Fort St. Pierre Site

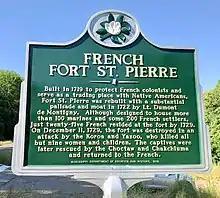

French Louisiana was established in 1699, with New Orleans founded as a major center in 1718. French explorers of the Yazoo River valley first took place between 1698 and 1706, when French missionaries were active in the area. By then, English traders from the Province of Carolina had already established relations with the Chickasaw people of northern Mississippi, and were making inroads with the Natchez people further south. The missionary activity ceased when one of them was murdered by the Natchez. An expansion of French Louisiana was thwarted by France's inability to support the colony during the War of the Spanish Succession (aka Queen Anne's War in English North America, 1702–1713). The French established Fort St. Pierre in 1719 as a northern outpost between these peoples, as a means to blunt English trading influence and further their own. The fort was a substantial palisaded complex, surrounded by a moat. It was destroyed in a surprise attack on December 11, 1729, by a band of Natchez, whose leadership had become hostile to French incursions on their territory upon the death of a French-friendly chief.